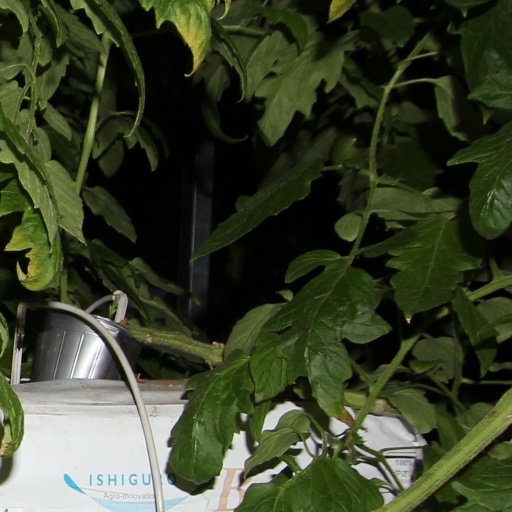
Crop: tomato